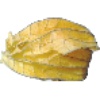
Label: physalis_with_husk